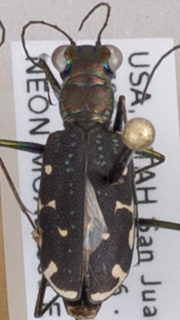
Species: Cicindela punctulata punctulata
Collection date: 2018-07-10
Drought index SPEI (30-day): -0.774
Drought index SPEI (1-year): -2.09
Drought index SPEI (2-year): -2.09